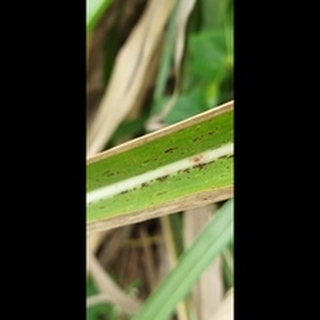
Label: sugarcane_rust